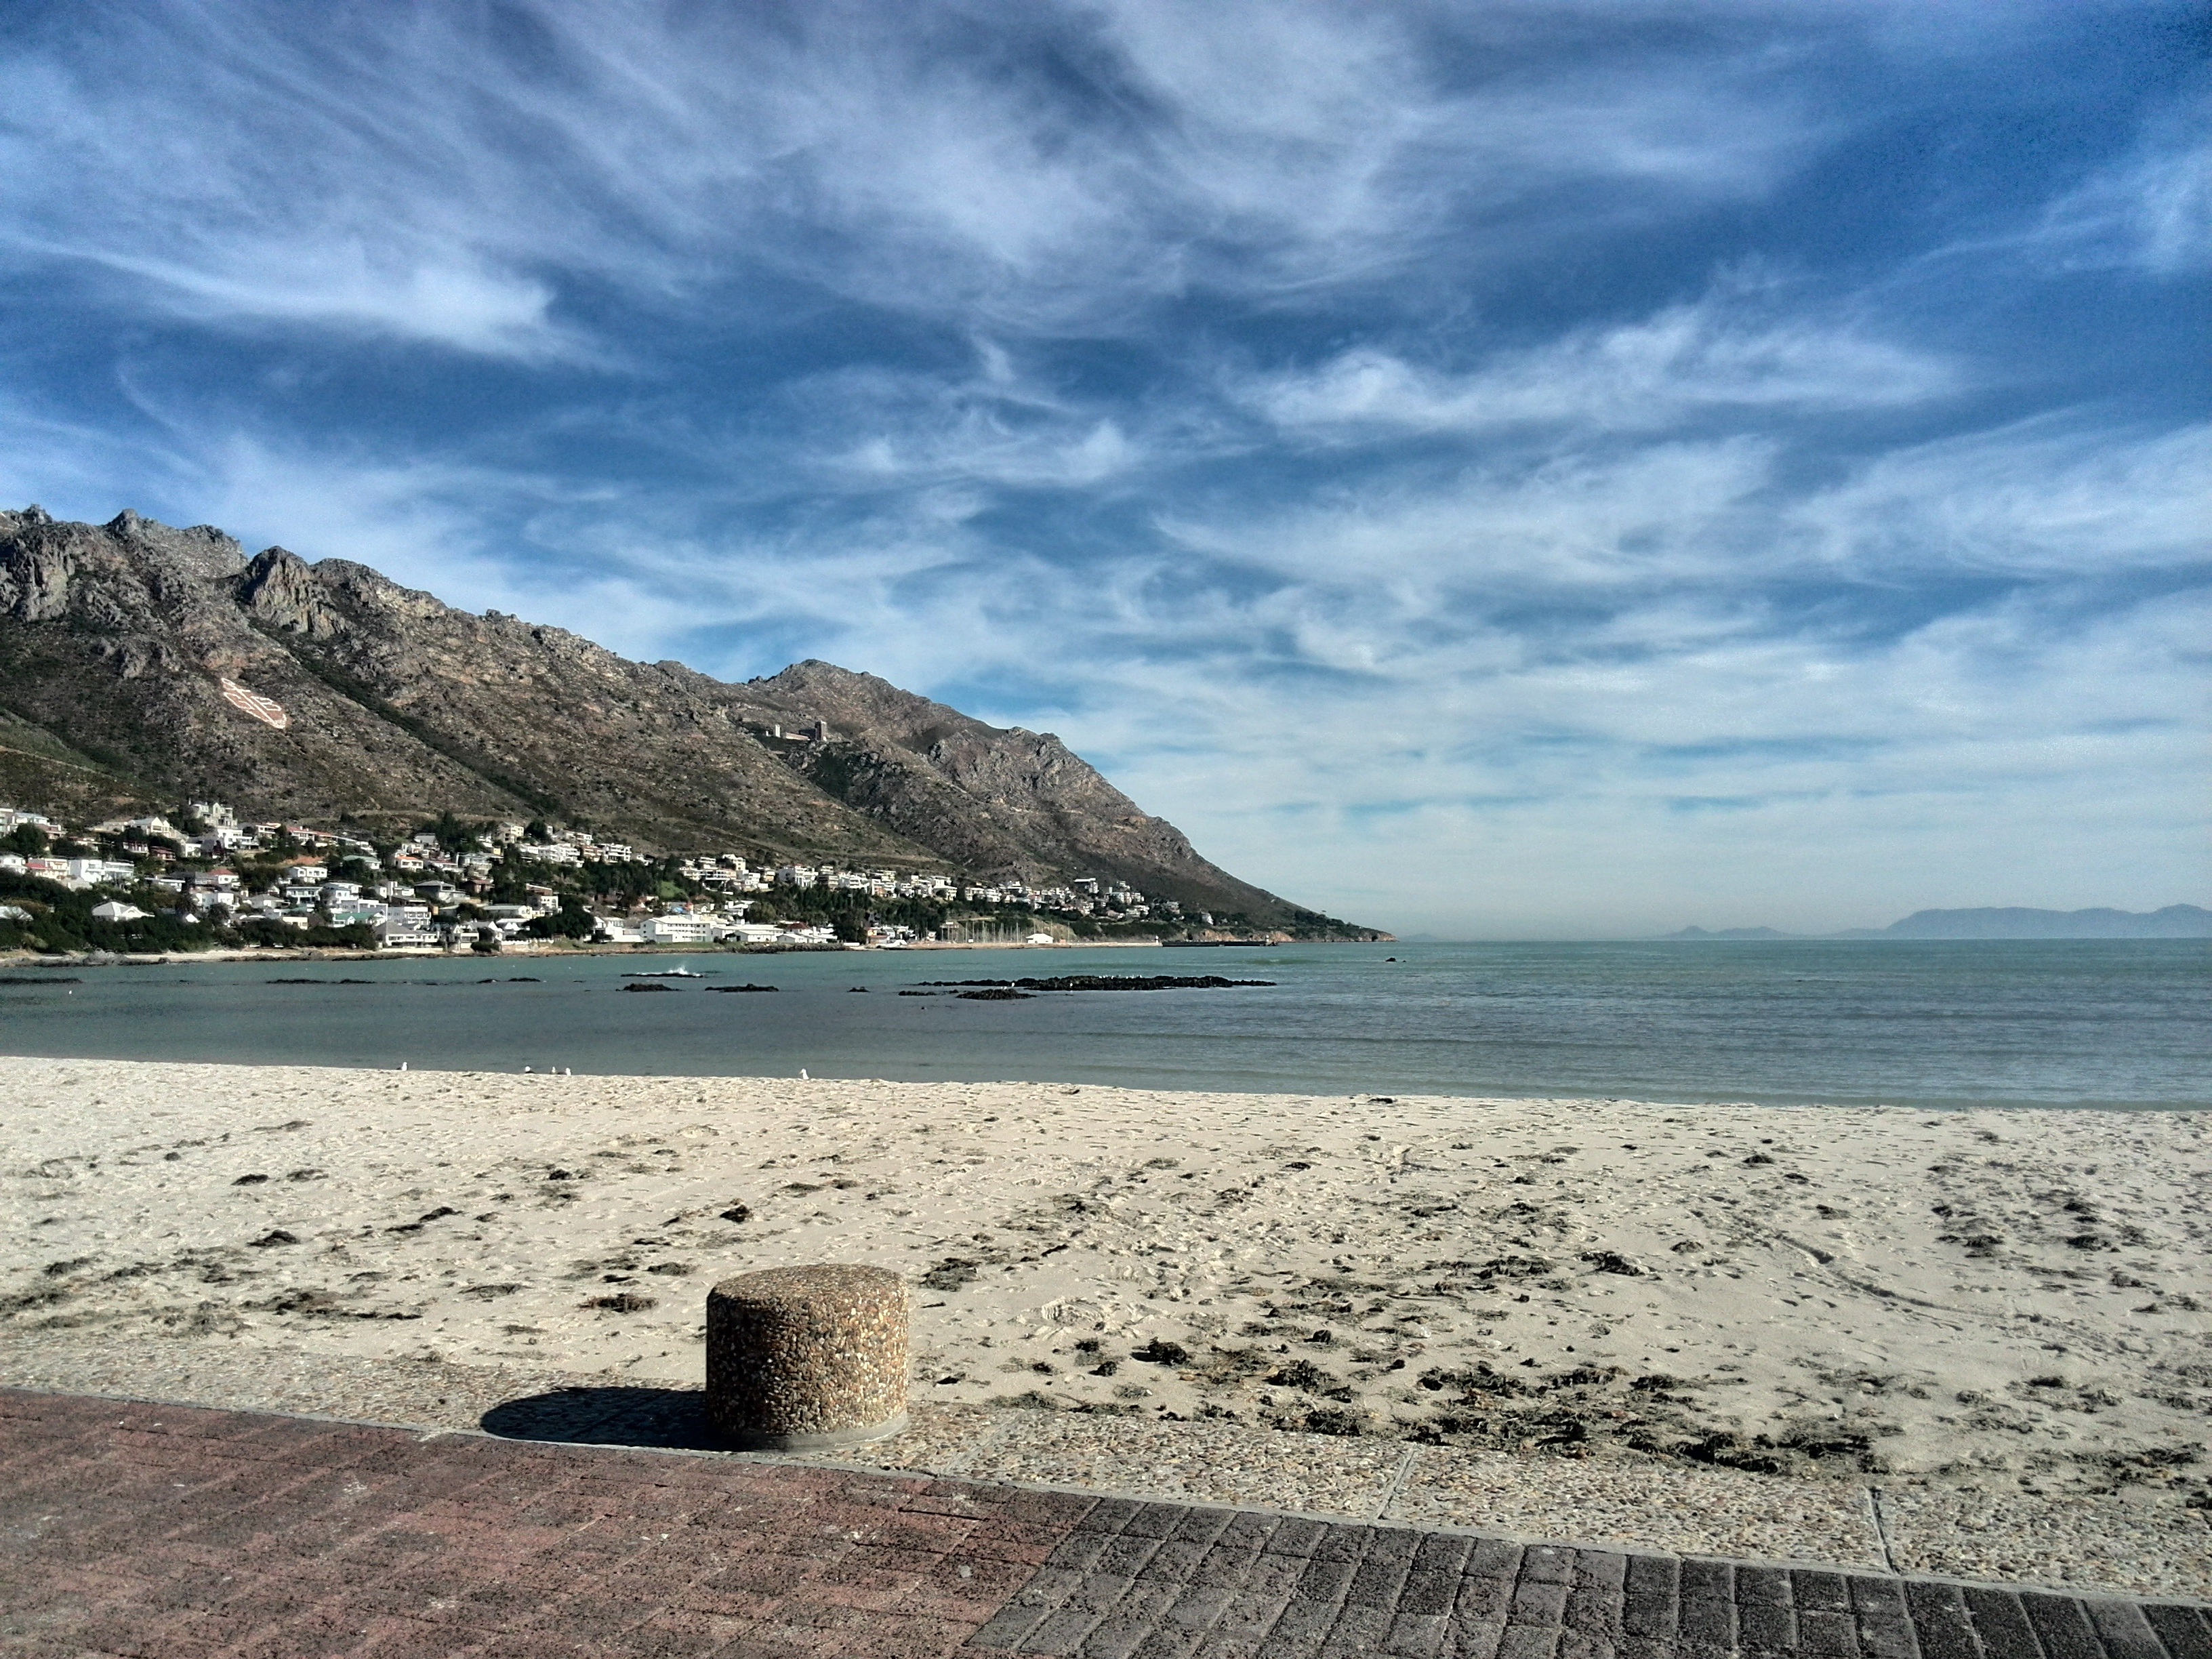
beach, sea, coast, nature, sand, rock, ocean, horizon, cloud, sky, sunlight, shore, wave, view, cove, relax, tropical, bay, terrain, body of water, bright, cape